Mendelevium

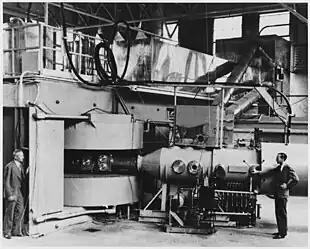
Black-and-white picture of heavy machinery with two operators sitting aside

Mendelevium was the ninth transuranic element to be synthesized. It was first synthesized by Albert Ghiorso, Glenn T. Seaborg, Gregory Robert Choppin, Bernard G. Harvey, and team leader Stanley G. Thompson in early 1955 at the University of California, Berkeley. The team produced Md (half-life of 77.7 minutes) when they bombarded an Es target consisting of only a billion (10) einsteinium atoms with alpha particles (helium nuclei) in the Berkeley Radiation Laboratory's 60-inch cyclotron, thus increasing the target's atomic number by two. Md thus became the first isotope of any element to be synthesized one atom at a time. In total, seventeen mendelevium atoms were produced. This discovery was part of a program, begun in 1952, that irradiated plutonium with neutrons to transmute it into heavier actinides. This method was necessary as the previous method used to synthesize transuranic elements, neutron capture, could not work because of a lack of known beta decaying isotopes of fermium that would produce isotopes of the next element, mendelevium, and also due to the very short half-life to spontaneous fission of Fm that thus constituted a hard limit to the success of the neutron capture process.